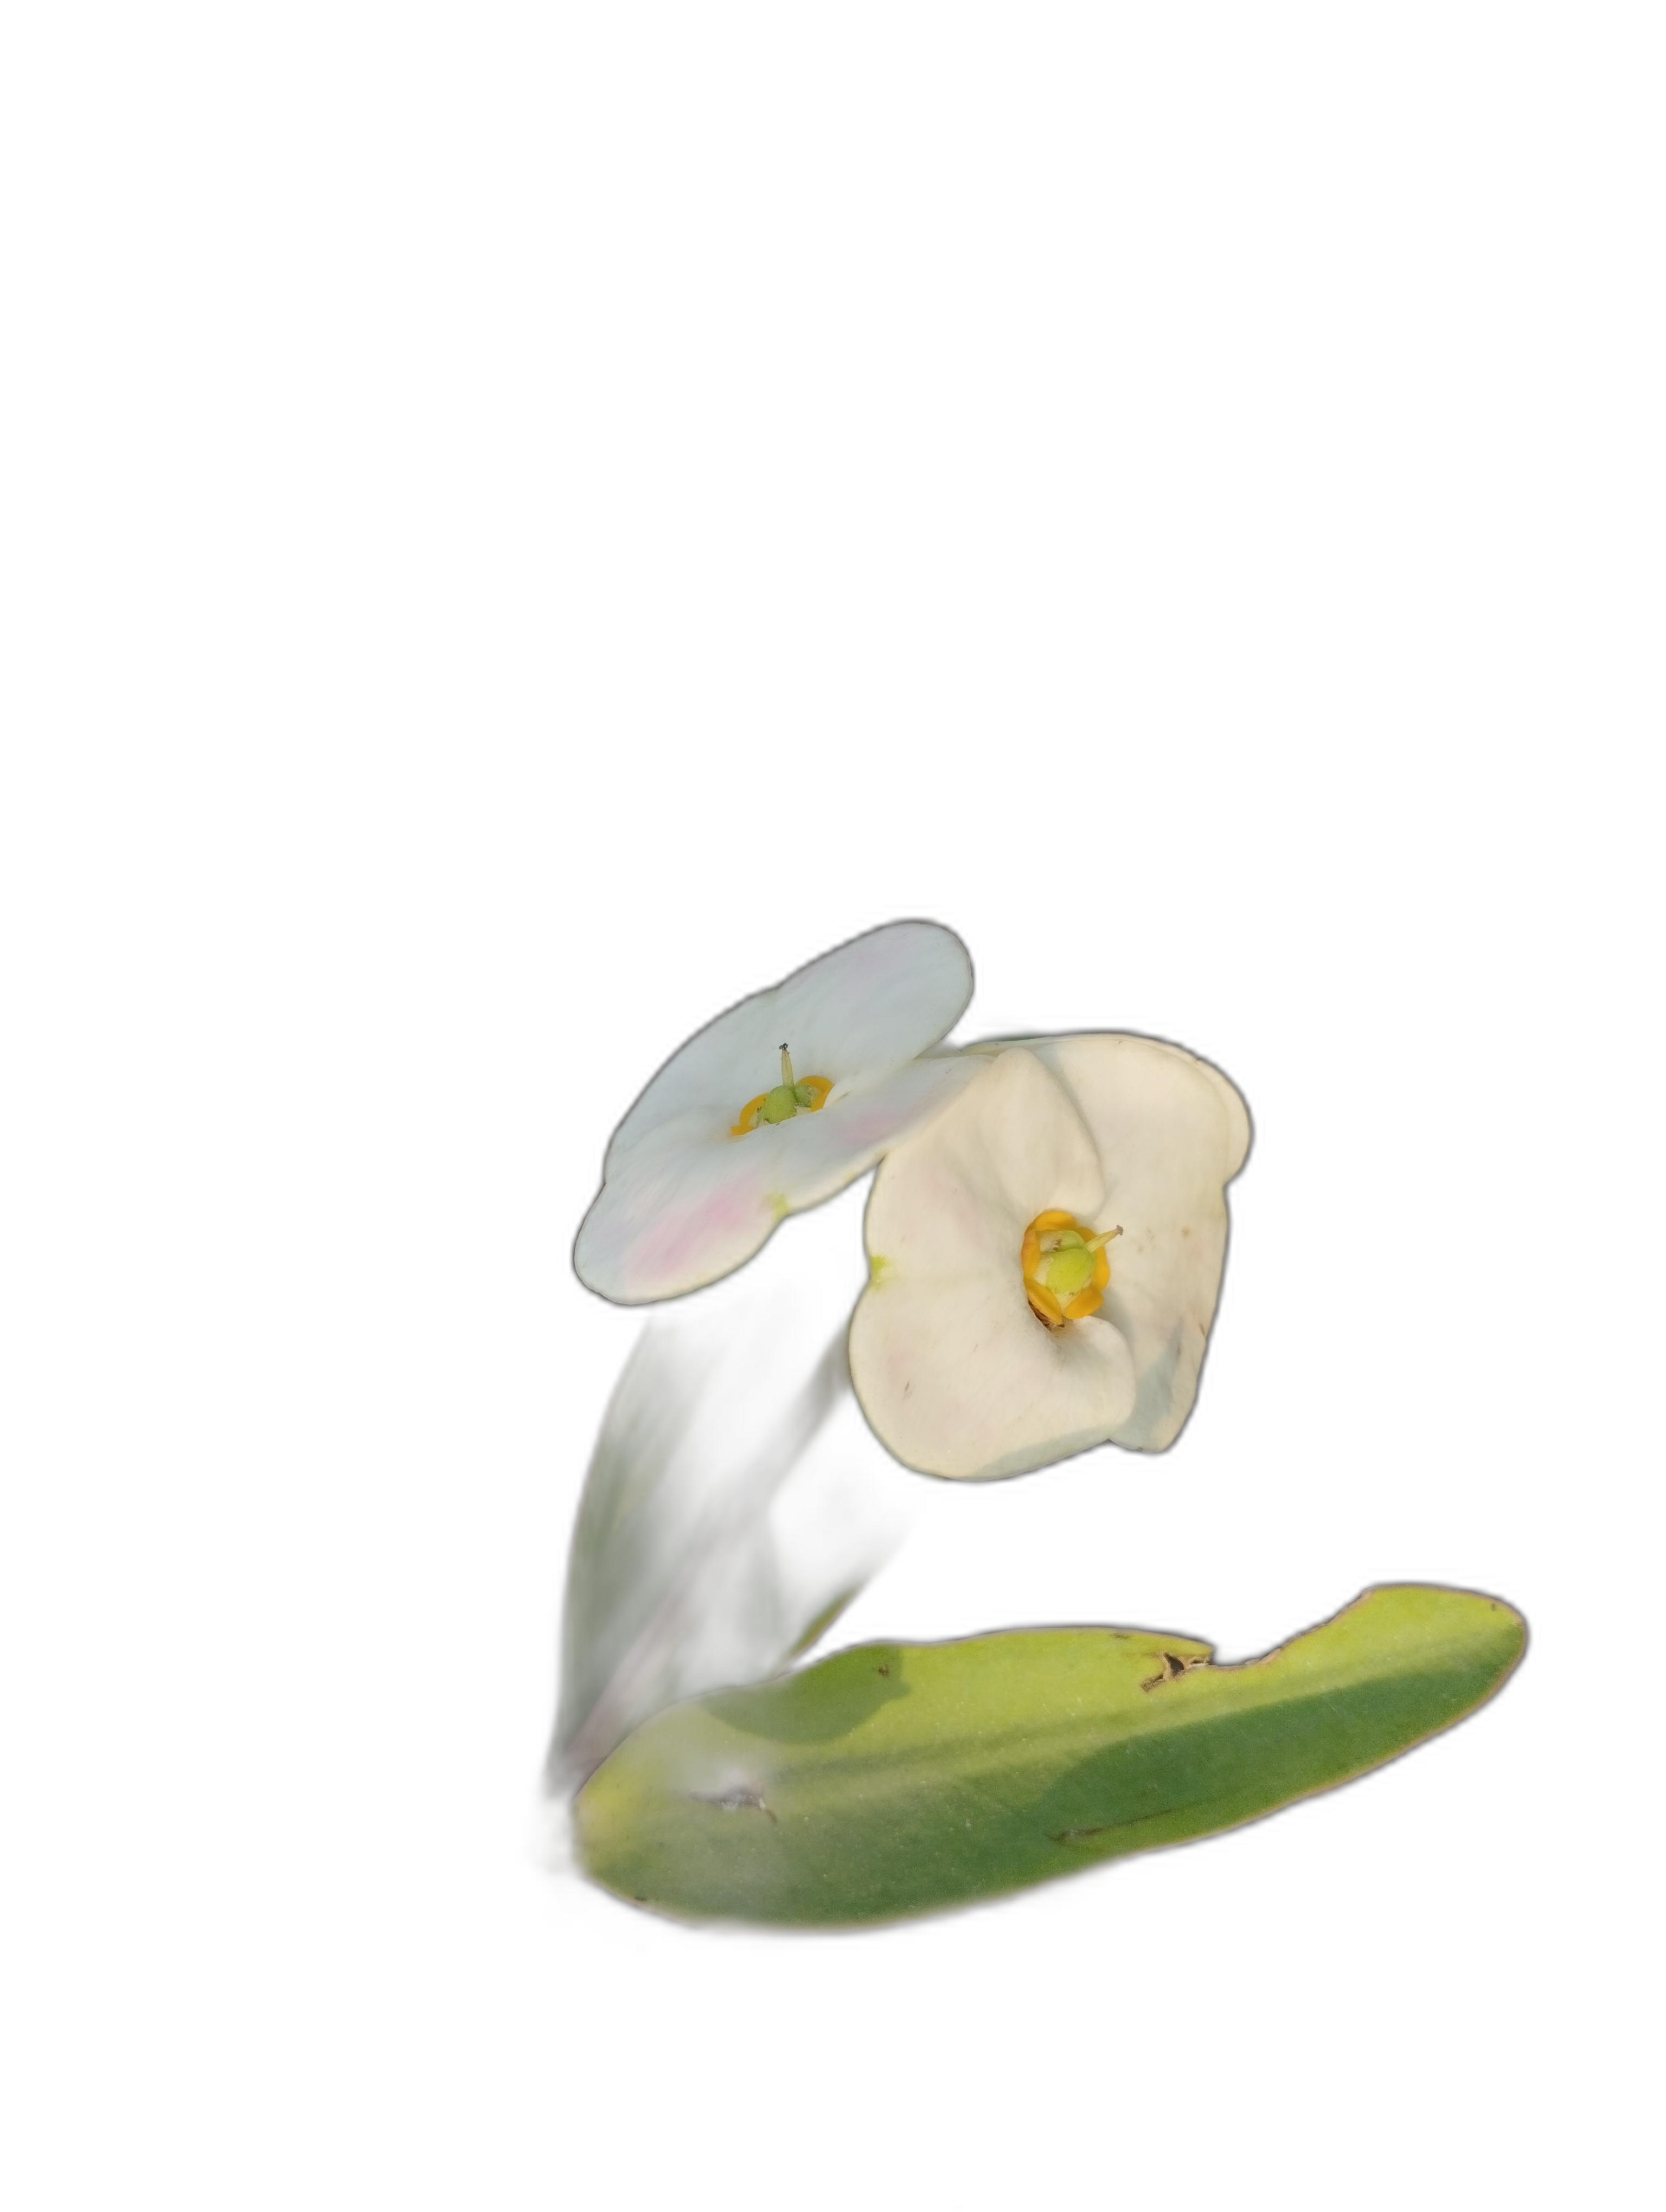
Label: Crown of thorns